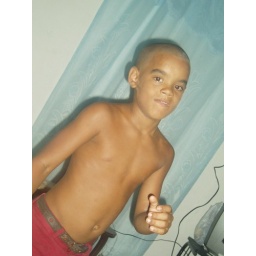
Cuban boy in home